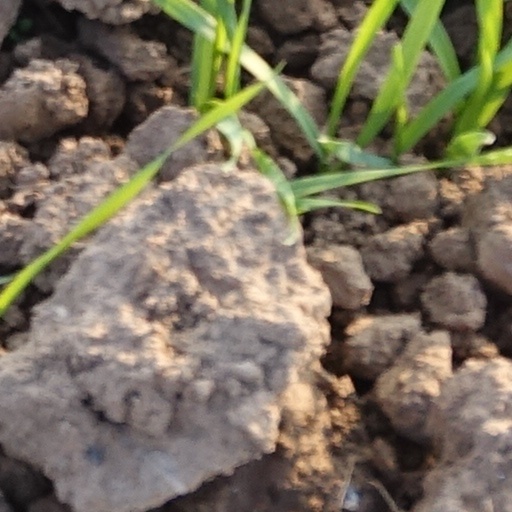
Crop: wheat